Stevie Salas

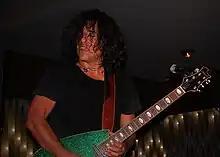
Stevie Salas with The IMF's

Stevie Salas (born November 17, 1964) is an American guitarist, author, television host, music director, record producer, film composer, and former advisor of contemporary music at the Smithsonian National Museum of the American Indian. Salas was born in Oceanside, California, United States.